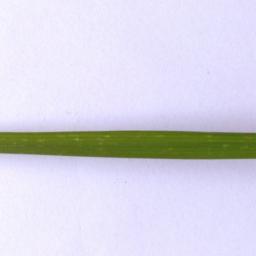
Label: Rice___Healthy